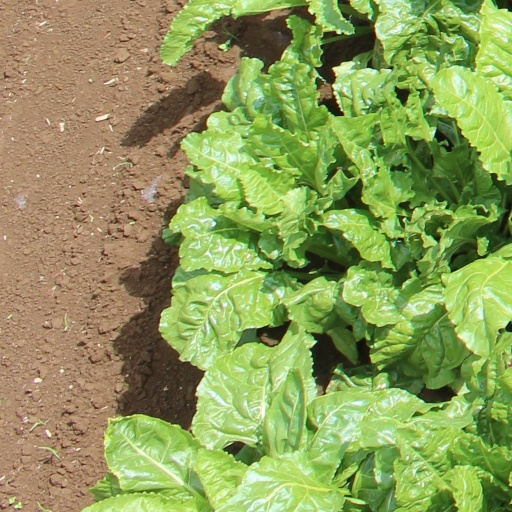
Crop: sugar beet